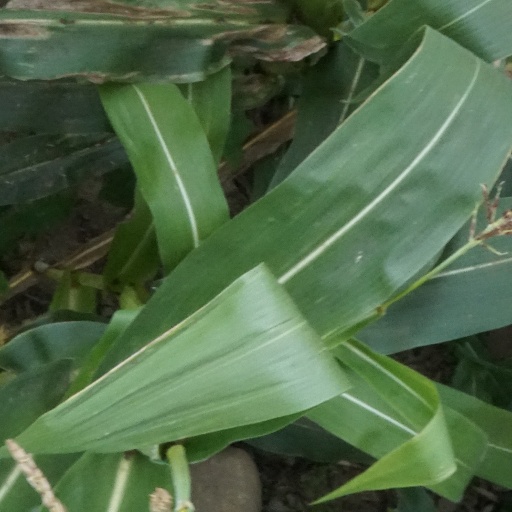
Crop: maize; corn